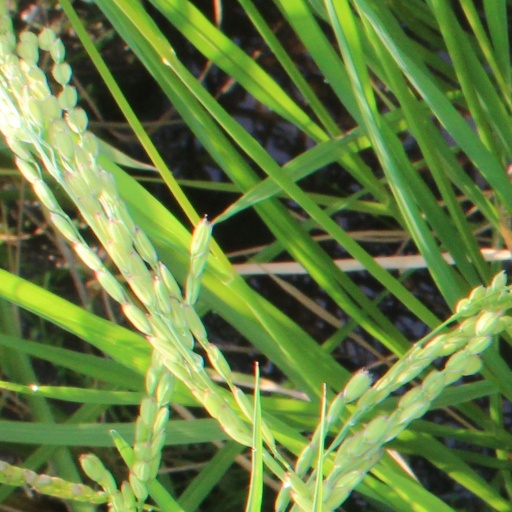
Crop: rice